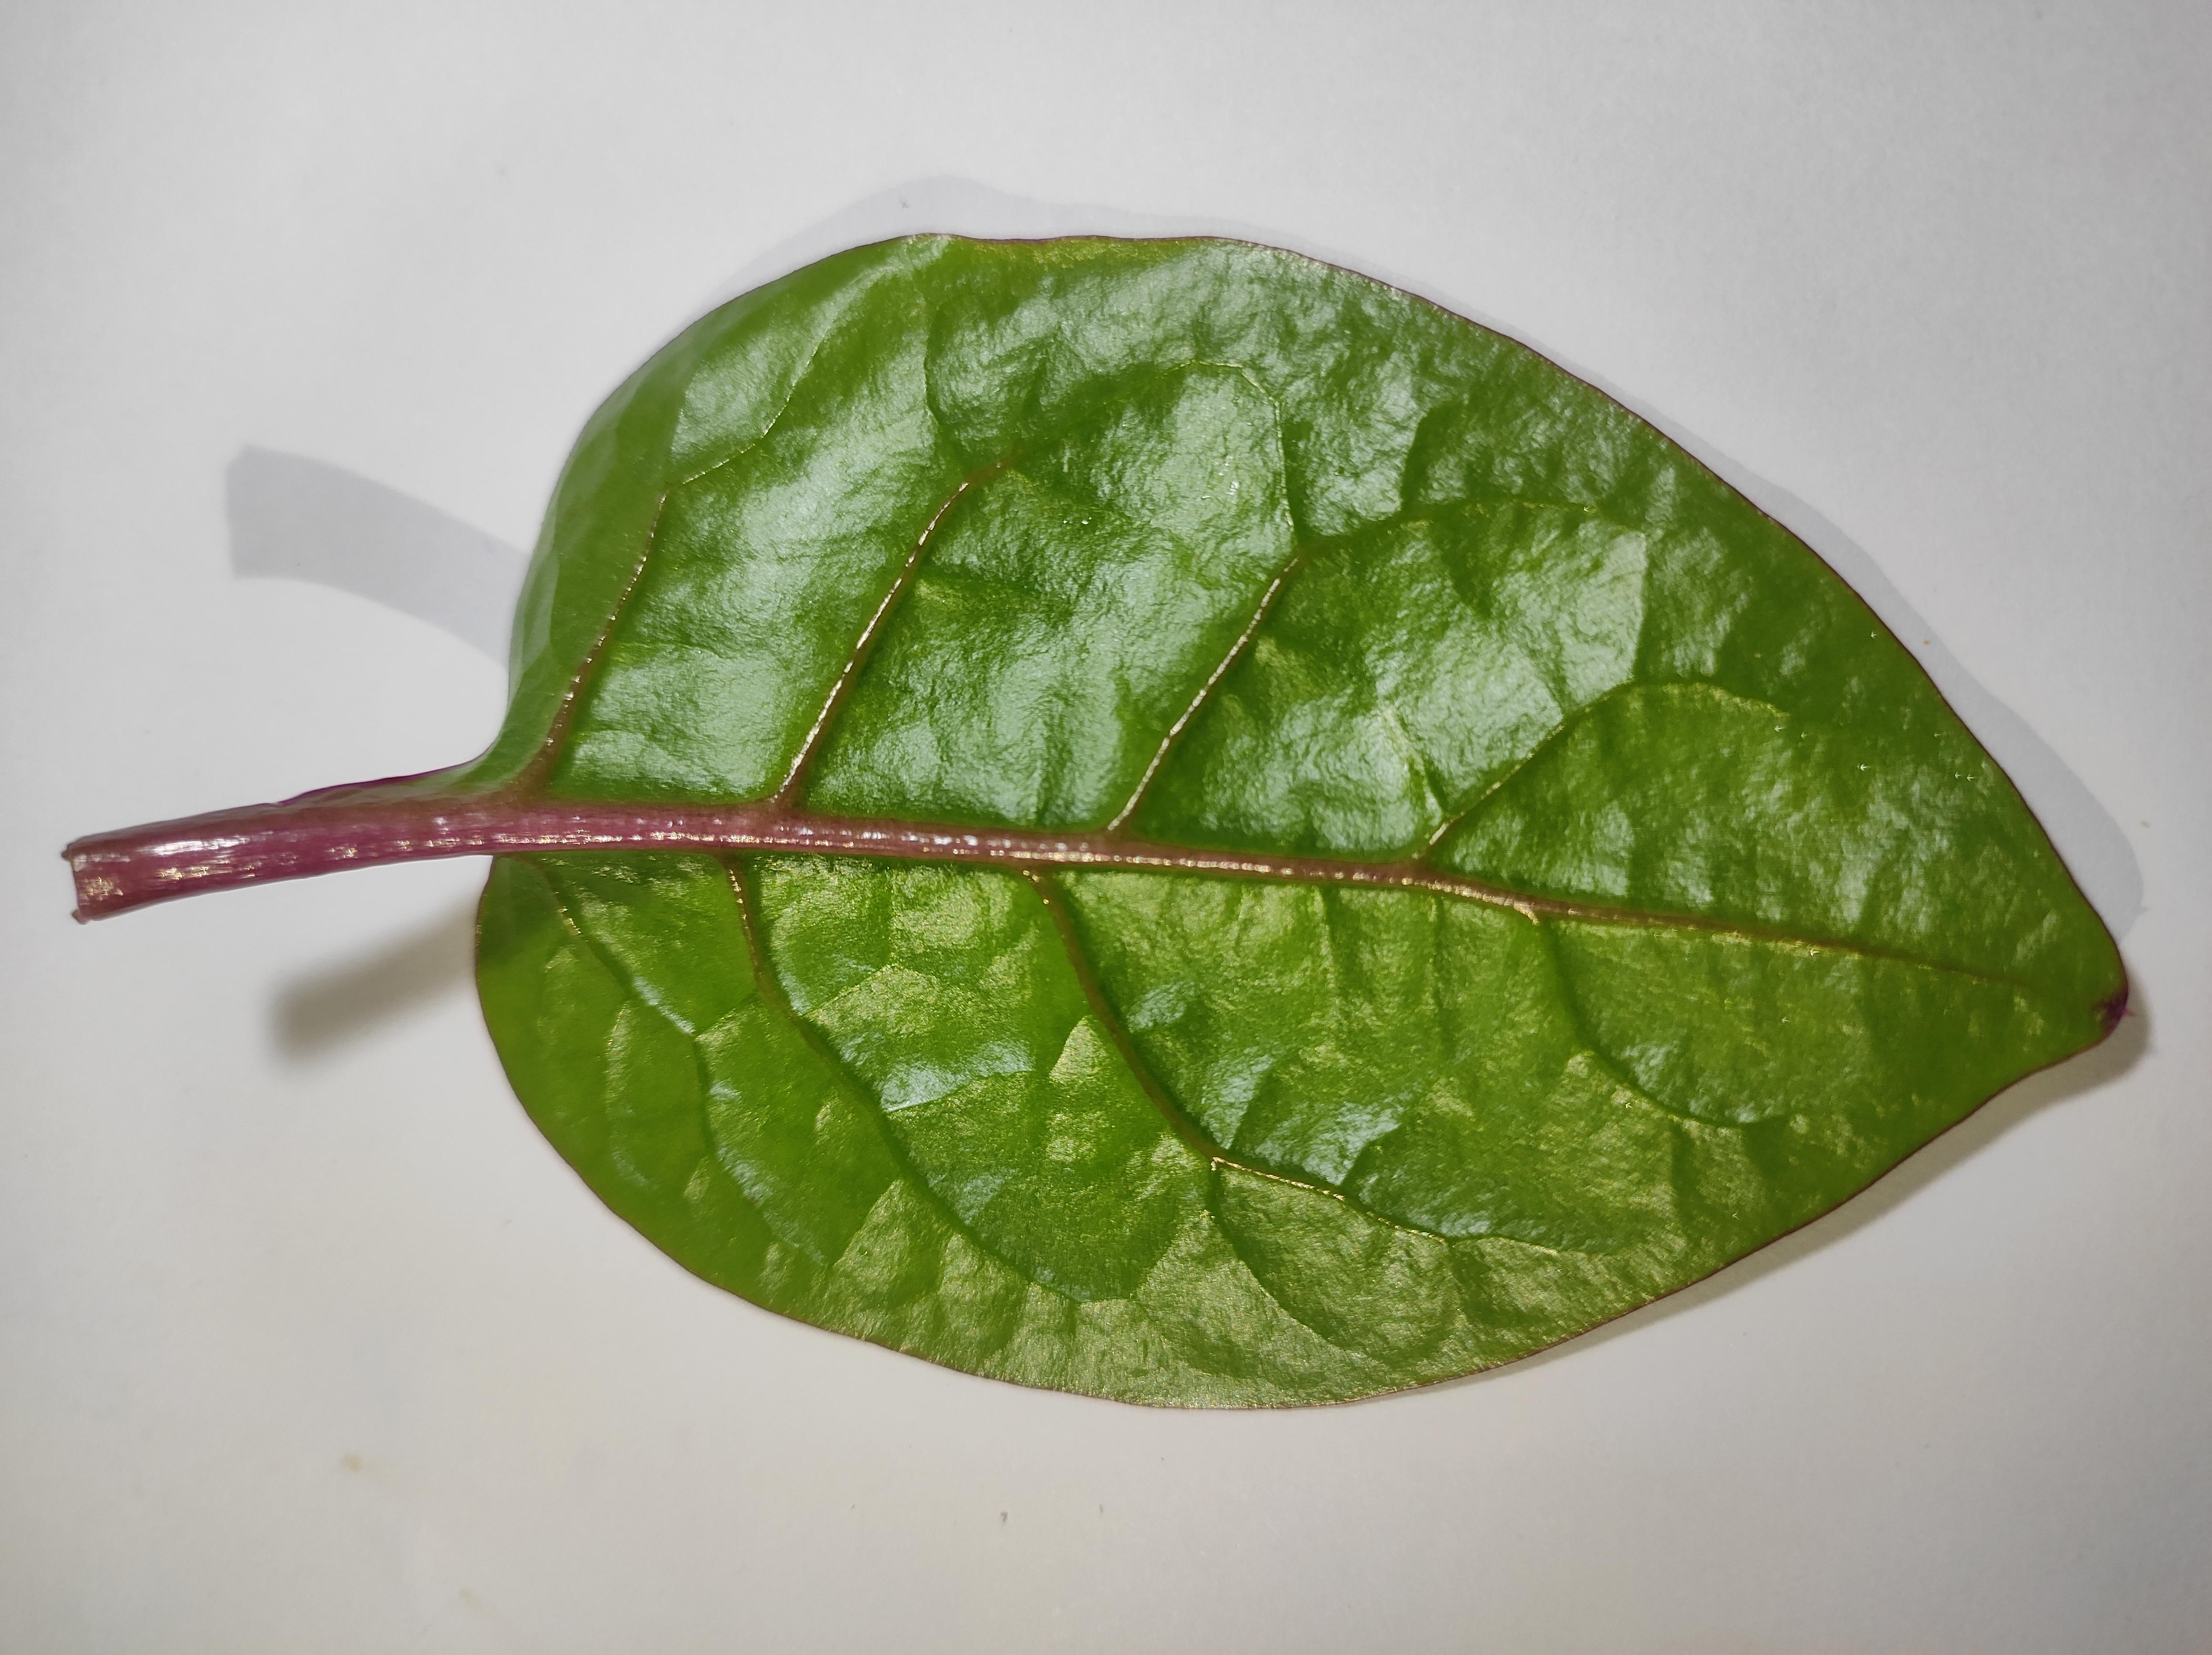
Label: healthy